Skymark Airlines

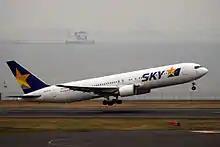
A former Skymark Boeing 767-300ER in 2006

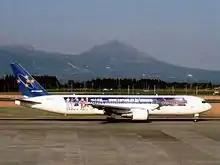
A former Skymark Boeing 767-300ER in "Yamato" promotional livery

Previously, Skymark operated seven Boeing 767-200 and Boeing 767-300 widebody aircraft between 1998 and 2005. Some 767 fuselages were painted in special "billboard" liveries advertising third-party companies, including Yahoo Japan, Microsoft, J-Phone and USEN Japan. The six 767s acquired by Skymark carried registrations JA767A to JA767F; the seventh, JA8255, was leased from All Nippon Airways from 2003 to 2004.